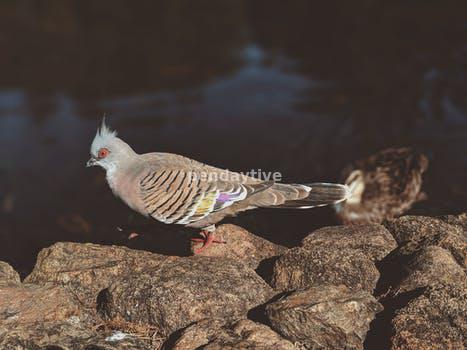
Label: Watermark